Glow stick

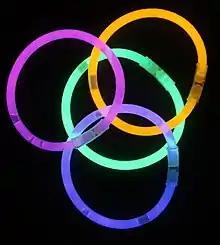
Different color glow sticks meant for use as bracelets

A glow stick, also known as a light stick, chem light, light wand, light rod, and rave light, is a self-contained, short-term light source. It consists of a translucent plastic tube containing isolated substances that, when combined, make light through chemiluminescence. The light cannot be turned off and can be used only once. The used tube is then thrown away. Glow sticks are often used for recreation, such as for events, camping, outdoor exploration, and concerts. Glow sticks are also used for light in military and emergency services applications. Industrial uses include marine, transportation, and mining.